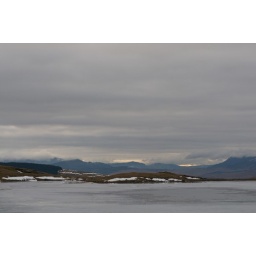
The sky over Snowdonia and the lake near Blaenau Ffestiniog struch me as rather dramatic.